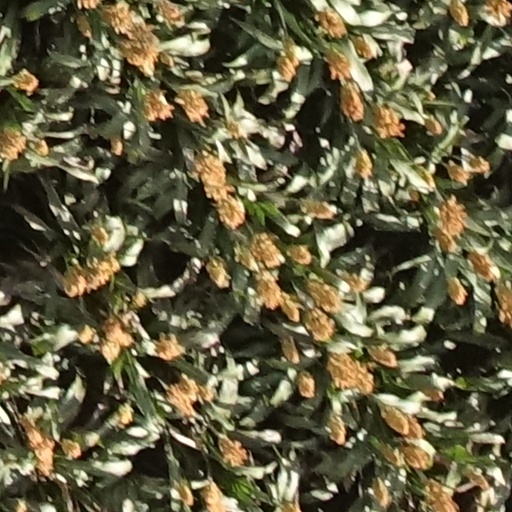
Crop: sorghum